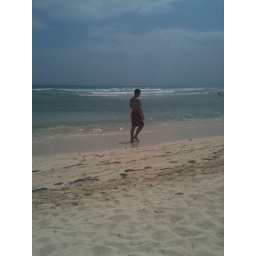
Cute boy I saw walking on the beach today in Mexico